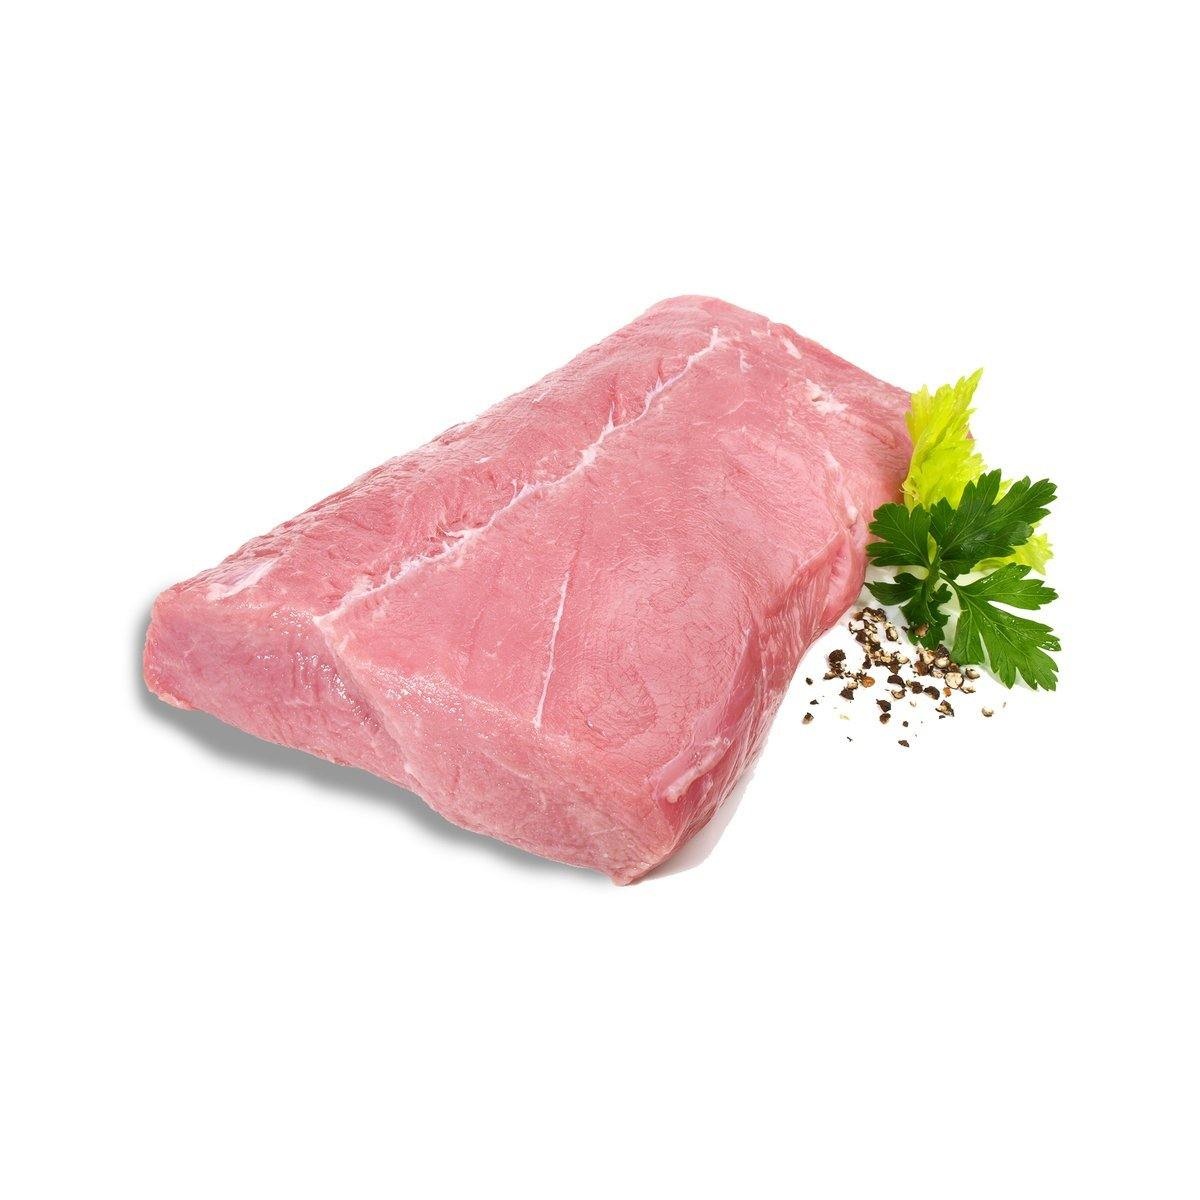
Veal Steak 500g
500 grams fresh Veal fillet steak شريحة لحم عجل
Brand: Damasgate
Category: Food, Beverages & Tobacco > Food Items > Meat, Seafood & Eggs > Meat > Fresh & Frozen Meats > Game